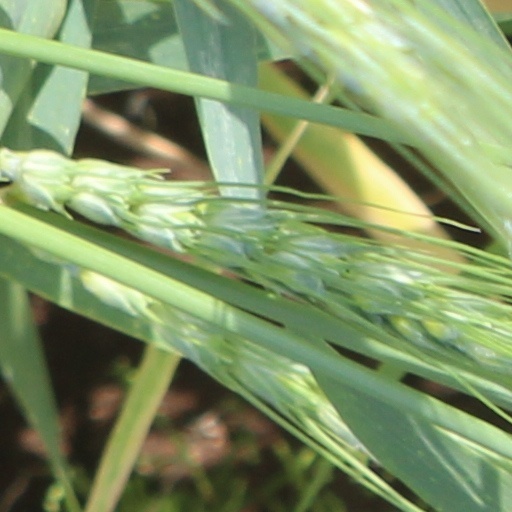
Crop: wheat